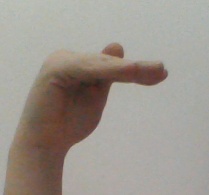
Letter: khaa